Griko people

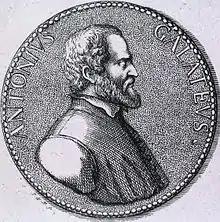
Antonio de Ferrariis (c. 1444–1517) a Greek native to Apulia.

By Law no. 482 of 1999, the Italian parliament recognized the Griko communities of Reggio Calabria and Salento as a Greek ethnic and linguistic minority. This states that the Republic protects the language and culture of its Albanian, Catalan, Germanic, Greek, Slovene, and Croat populations, and of those who speak French, Provençal, Friulian, Ladin, Occitan, and Sardinian.